Sunray Agricultural Historic District

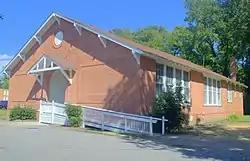
Sunray School (1922)

Sunray Agricultural Historic District is a national historic district located at Chesapeake, Virginia. The district encompasses 188 contributing buildings, 90 contributing sites, 2 contributing structures, and 1 contributing object in the early 20th-century immigrant farming community of Sunray. It includes early 20th century vernacular farmhouses, agricultural buildings, Sunray School (1922), and St. Mary's Catholic Church (1915-1916). The district also includes a tidal ditch system, the abandoned Virginian Railway Tracks (1909), and agricultural fields laid out with the platting of 1908.